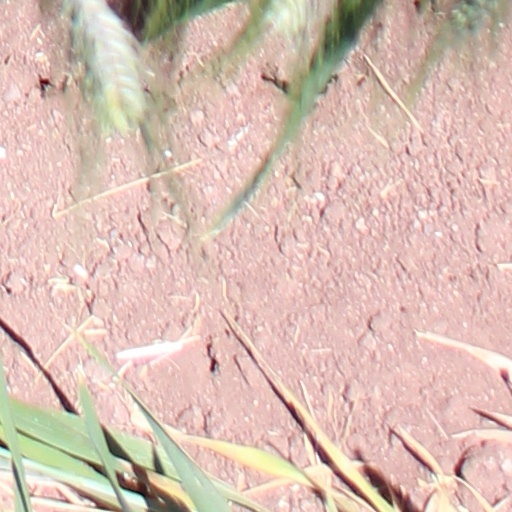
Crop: wheat